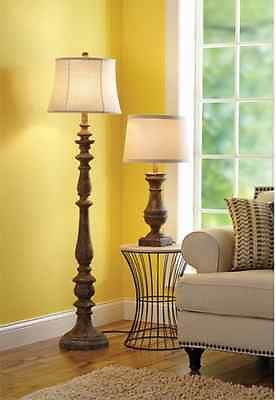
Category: lamp